Rørvik

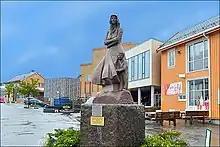
"The Sailors Wife" / The Old Town Square

This area was early settled, and there are several prehistoric burial mounds. Among the rocky slopes and cliffs on the islands are many surprisingly lush lowland fields, and farming and fishing were the traditional ways of life, as they partly still are.